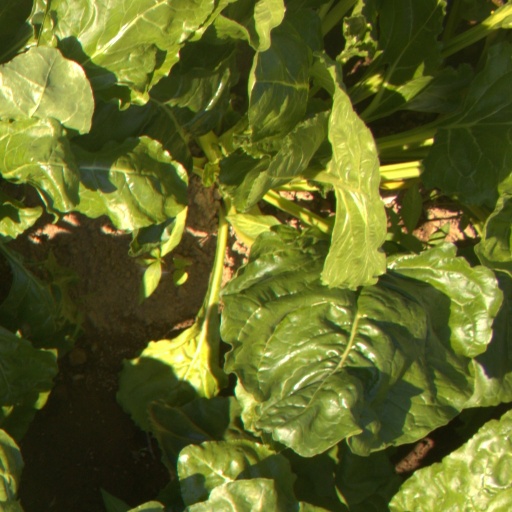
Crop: sugar beet